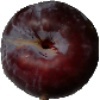
Label: Plum 1